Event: Nepal Earthquake
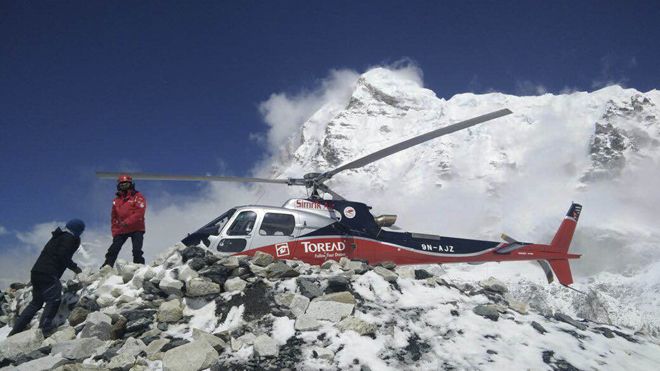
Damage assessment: no_damage